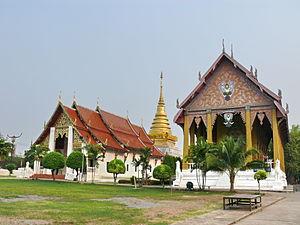
Un wat est un temple-monastère au Cambodge, au Laos ou en Thaïlande. Littéralement, wat signifie « école ». Mais à proprement parler, un wat est un monastère et une école bouddhiste, avec des moines qui y résident. Donc, en toute rigueur, un site bouddhiste sans moine résident ne peut pas être appelé wat, même si le terme est fréquemment employé de manière plus vague, y compris pour désigner des ruines de temples antiques.